MS Normandy

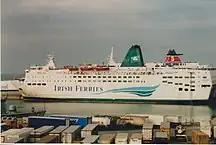
"Normandy" at Rosslare Harbour in 1999

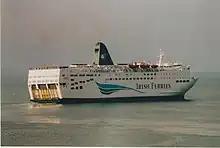
"Normandy" in August 1999

In January 1998 the "Normandy" was chartered to Irish Ferries and re-registered to Ireland. On 29 February 1998 she began service on their Rosslare—Pembroke Dock route, in April moving to Cork—Roscoff and Rosslare—Cherbourg services. In 1999 Rederi AB Gotland sold her to Irish Ferries and during the same year she was re-registered to Hamilton, Bermuda. Between January and March 2000 "Normandy" interiors were rebuilt at a Polish shipyard. During the same docking side sponsons were added on her hull for improved stability. Following the refit she was placed on Irish Ferries services from Ireland to France. In February 2004 the ship was out of traffic for four days due to a conflict between Irish Ferries and their employees on board. The same was repeated between 27 November and 14 December 2005. Following the delivery of the new , "Normandy" was taken out of service on 4 November 2007.